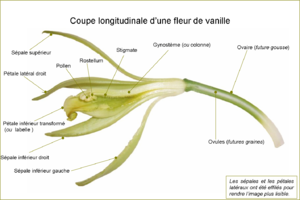
La vanille est une épice constituée par le fruit de certaines orchidées lianescentes tropicales d'origine mésoaméricaine du genre Vanilla, principalement de l'espèce Vanilla planifolia.